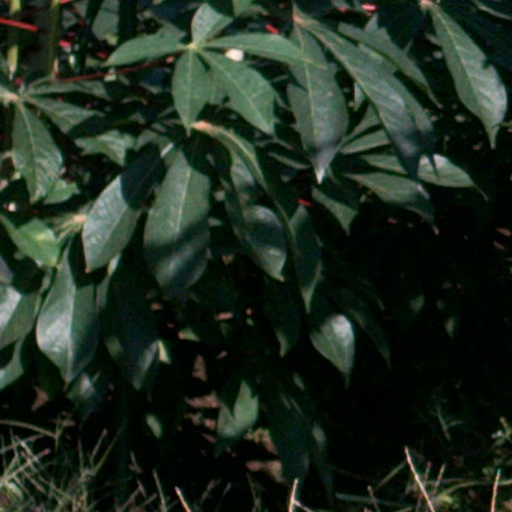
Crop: cassava